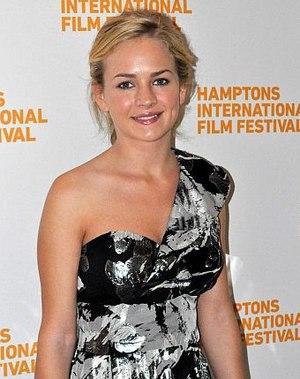
Life Unexpected ou Une vie inattendue au Québec est une série télévisée américaine en 26 épisodes de 42 minutes créée par Liz Tigelaar, diffusée entre le 18 janvier 2010 et le 18 janvier 2011 sur le réseau The CW.
Brittany Leanna Robertson est une actrice américaine, née le 18 avril 1990 à Charlotte, en Caroline du Nord.